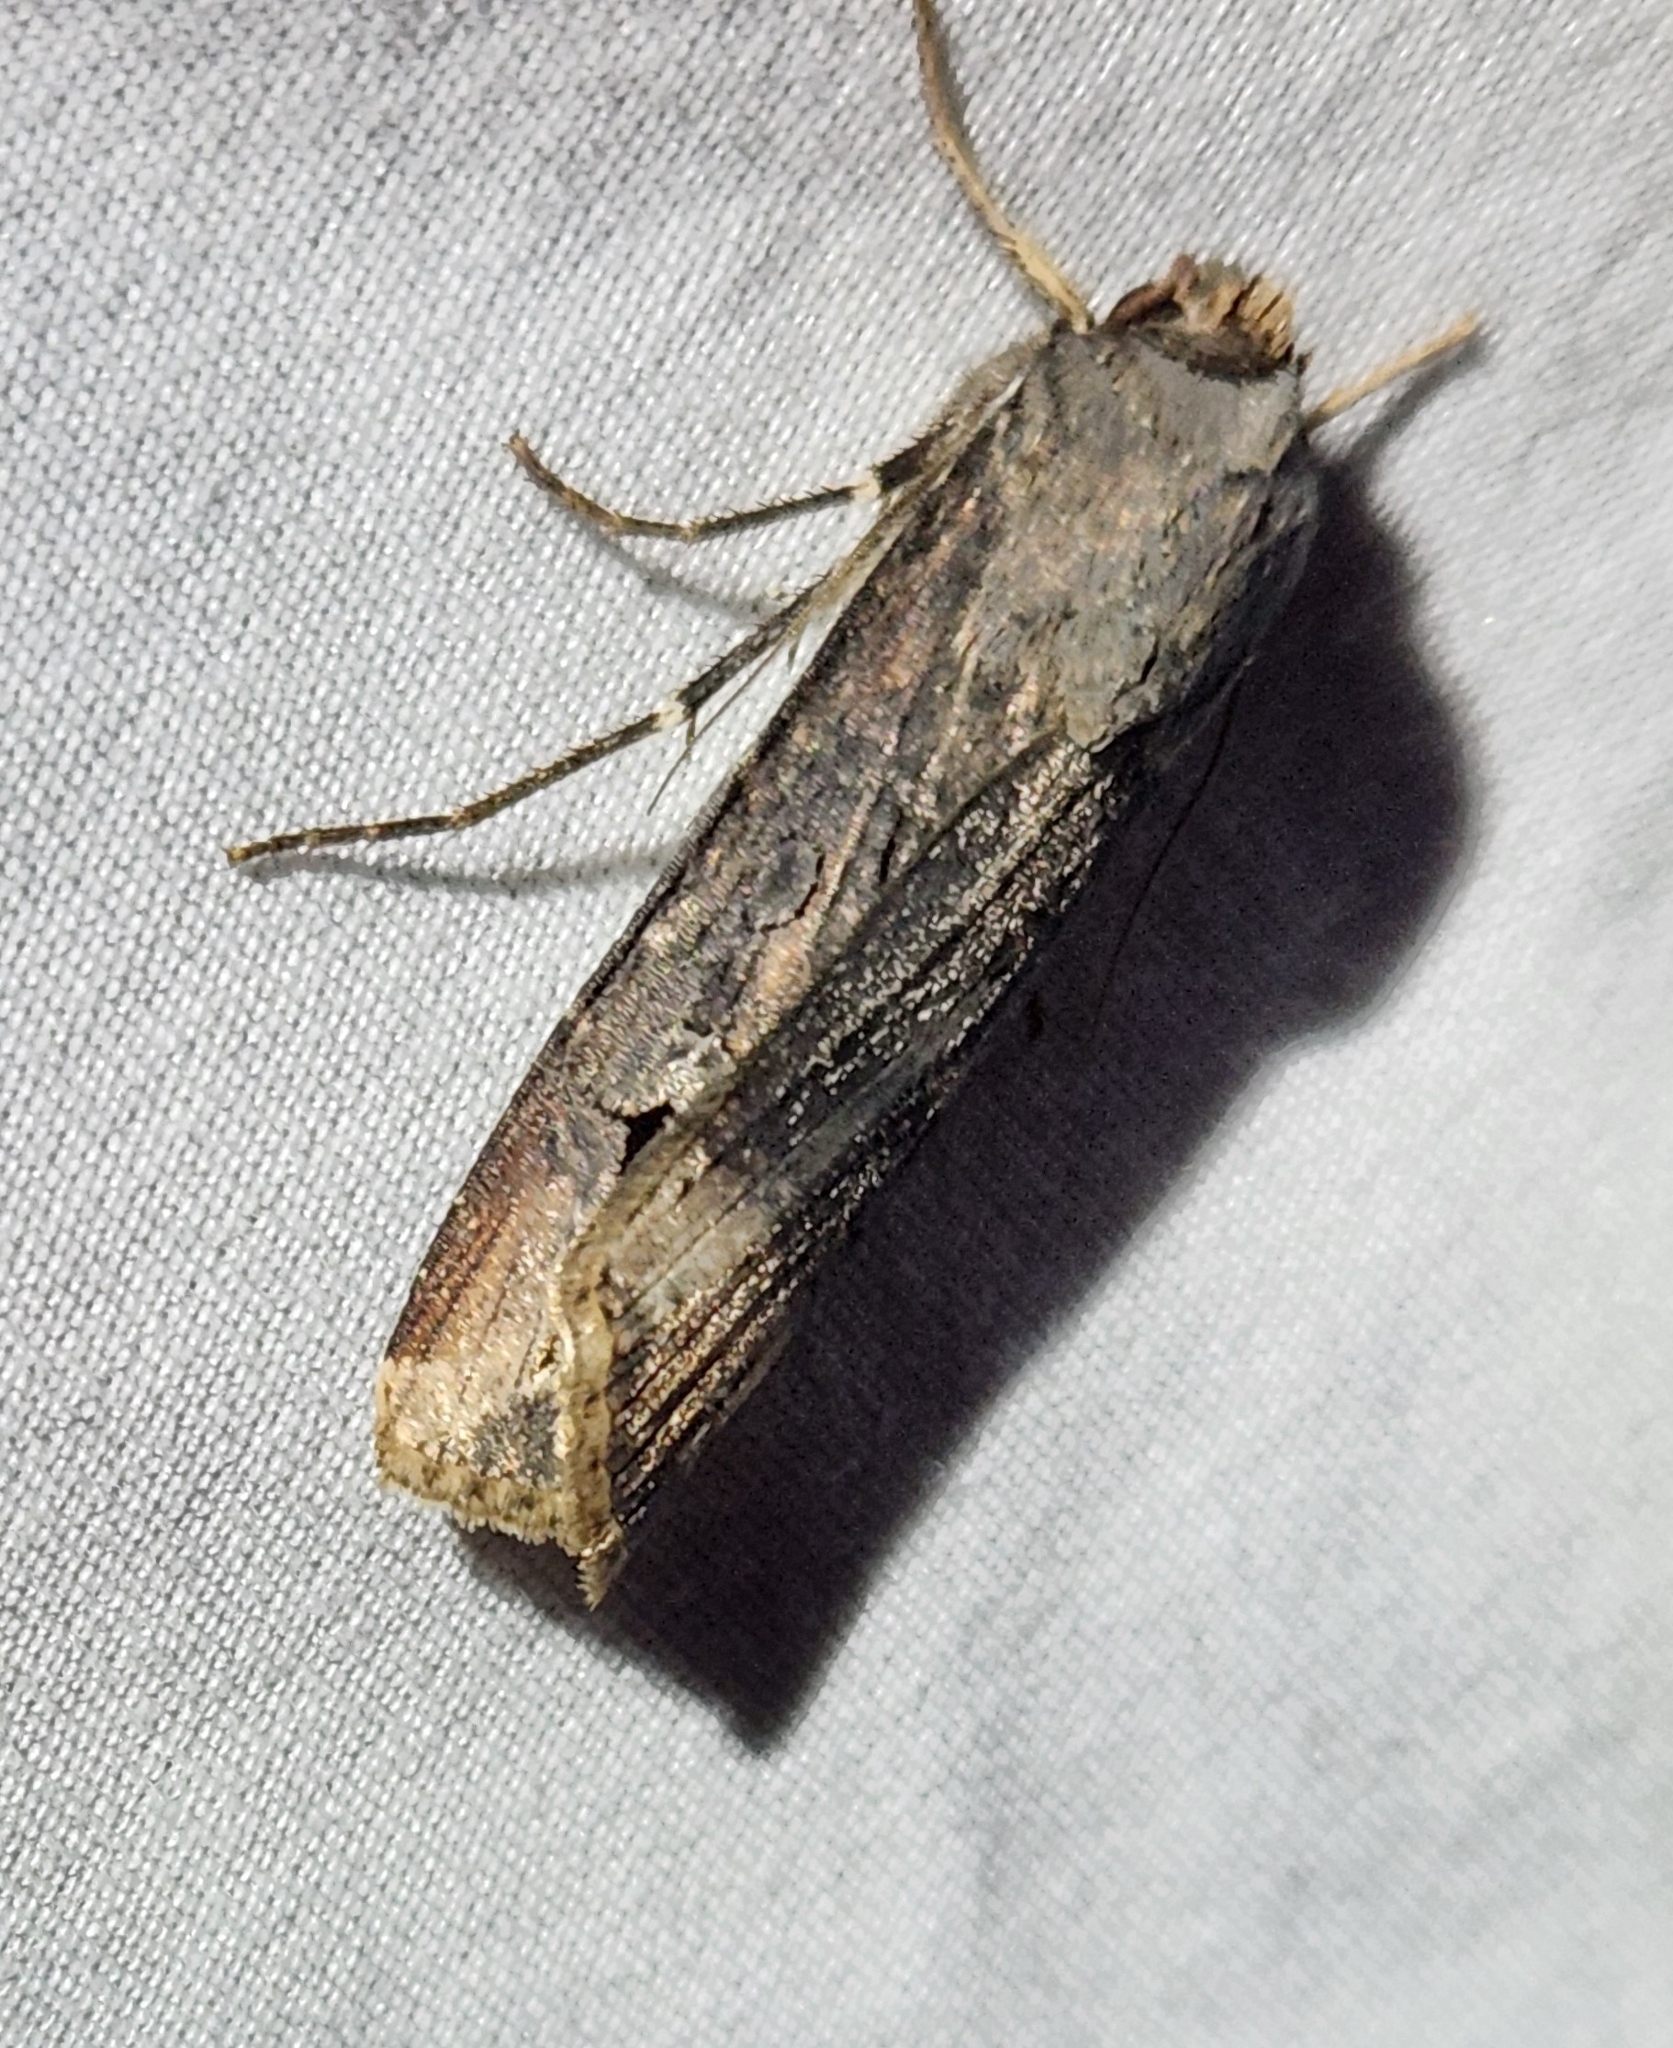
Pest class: cutworms